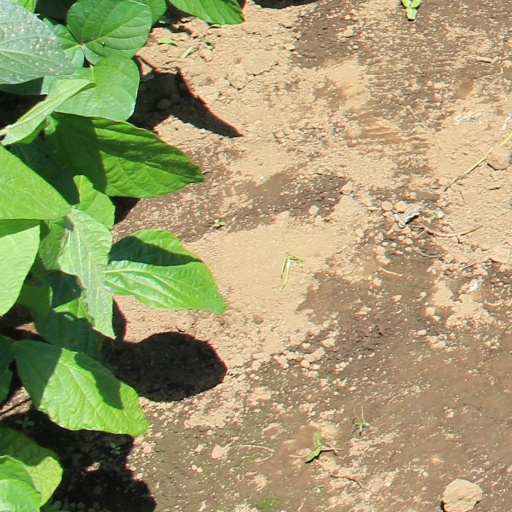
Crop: soybean